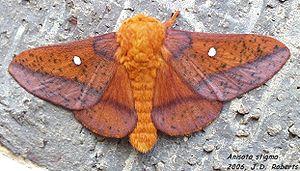
Anisota stigma est une espèce de lépidoptères de la famille des Saturniidae, de la sous-famille des Ceratocampinae.